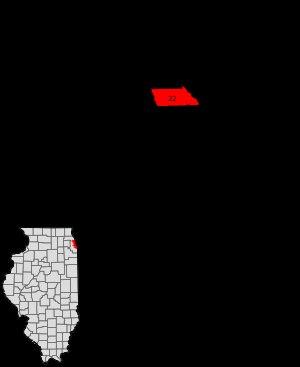
Logan Square est l'un des 77 secteurs communautaires de la ville de Chicago aux États-Unis.